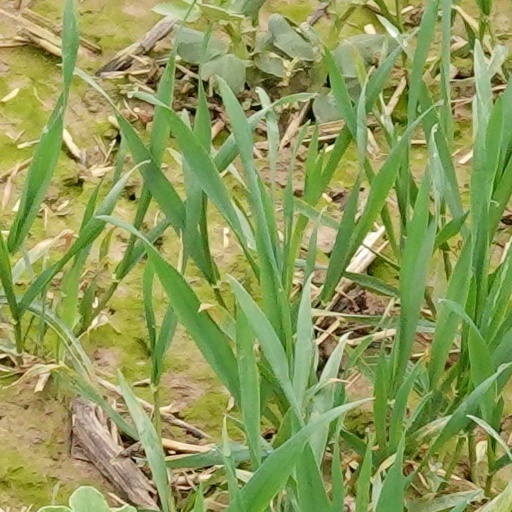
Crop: wheat